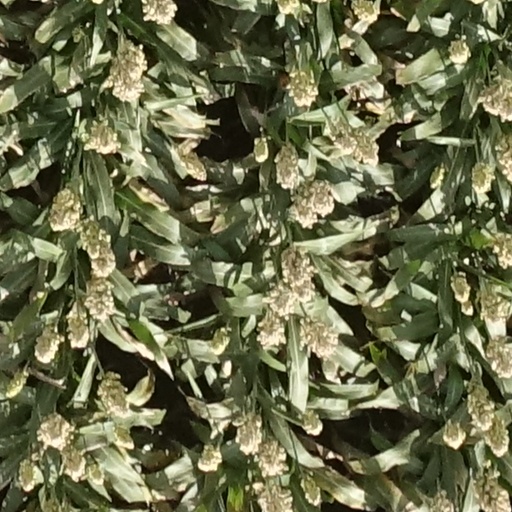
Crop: sorghum